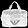
Label: Bag